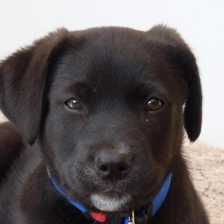
Label: animals